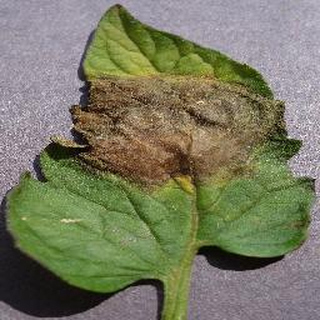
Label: tomato_late_blight